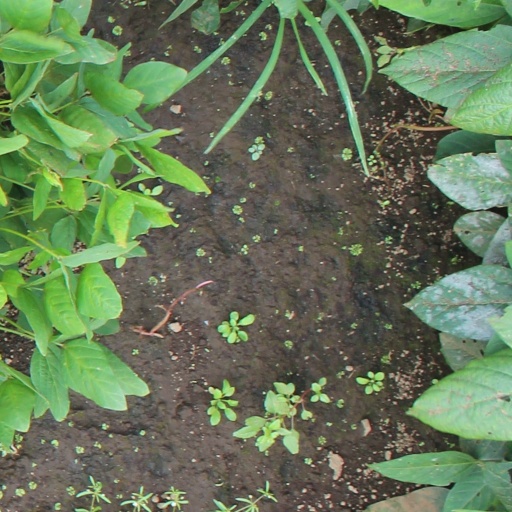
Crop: soybean